2017–18 Sporting de Gijón season

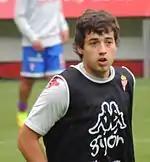
Jony came back in January 2018, for the second half of the season.

2018 started for Sporting with a 3–2 win against Córdoba, that were in relegation positions, with Michael Santos netting his second brace in the season. In this match, Sergio Álvarez came back to the starting XI after an absence of one month due to an injury.